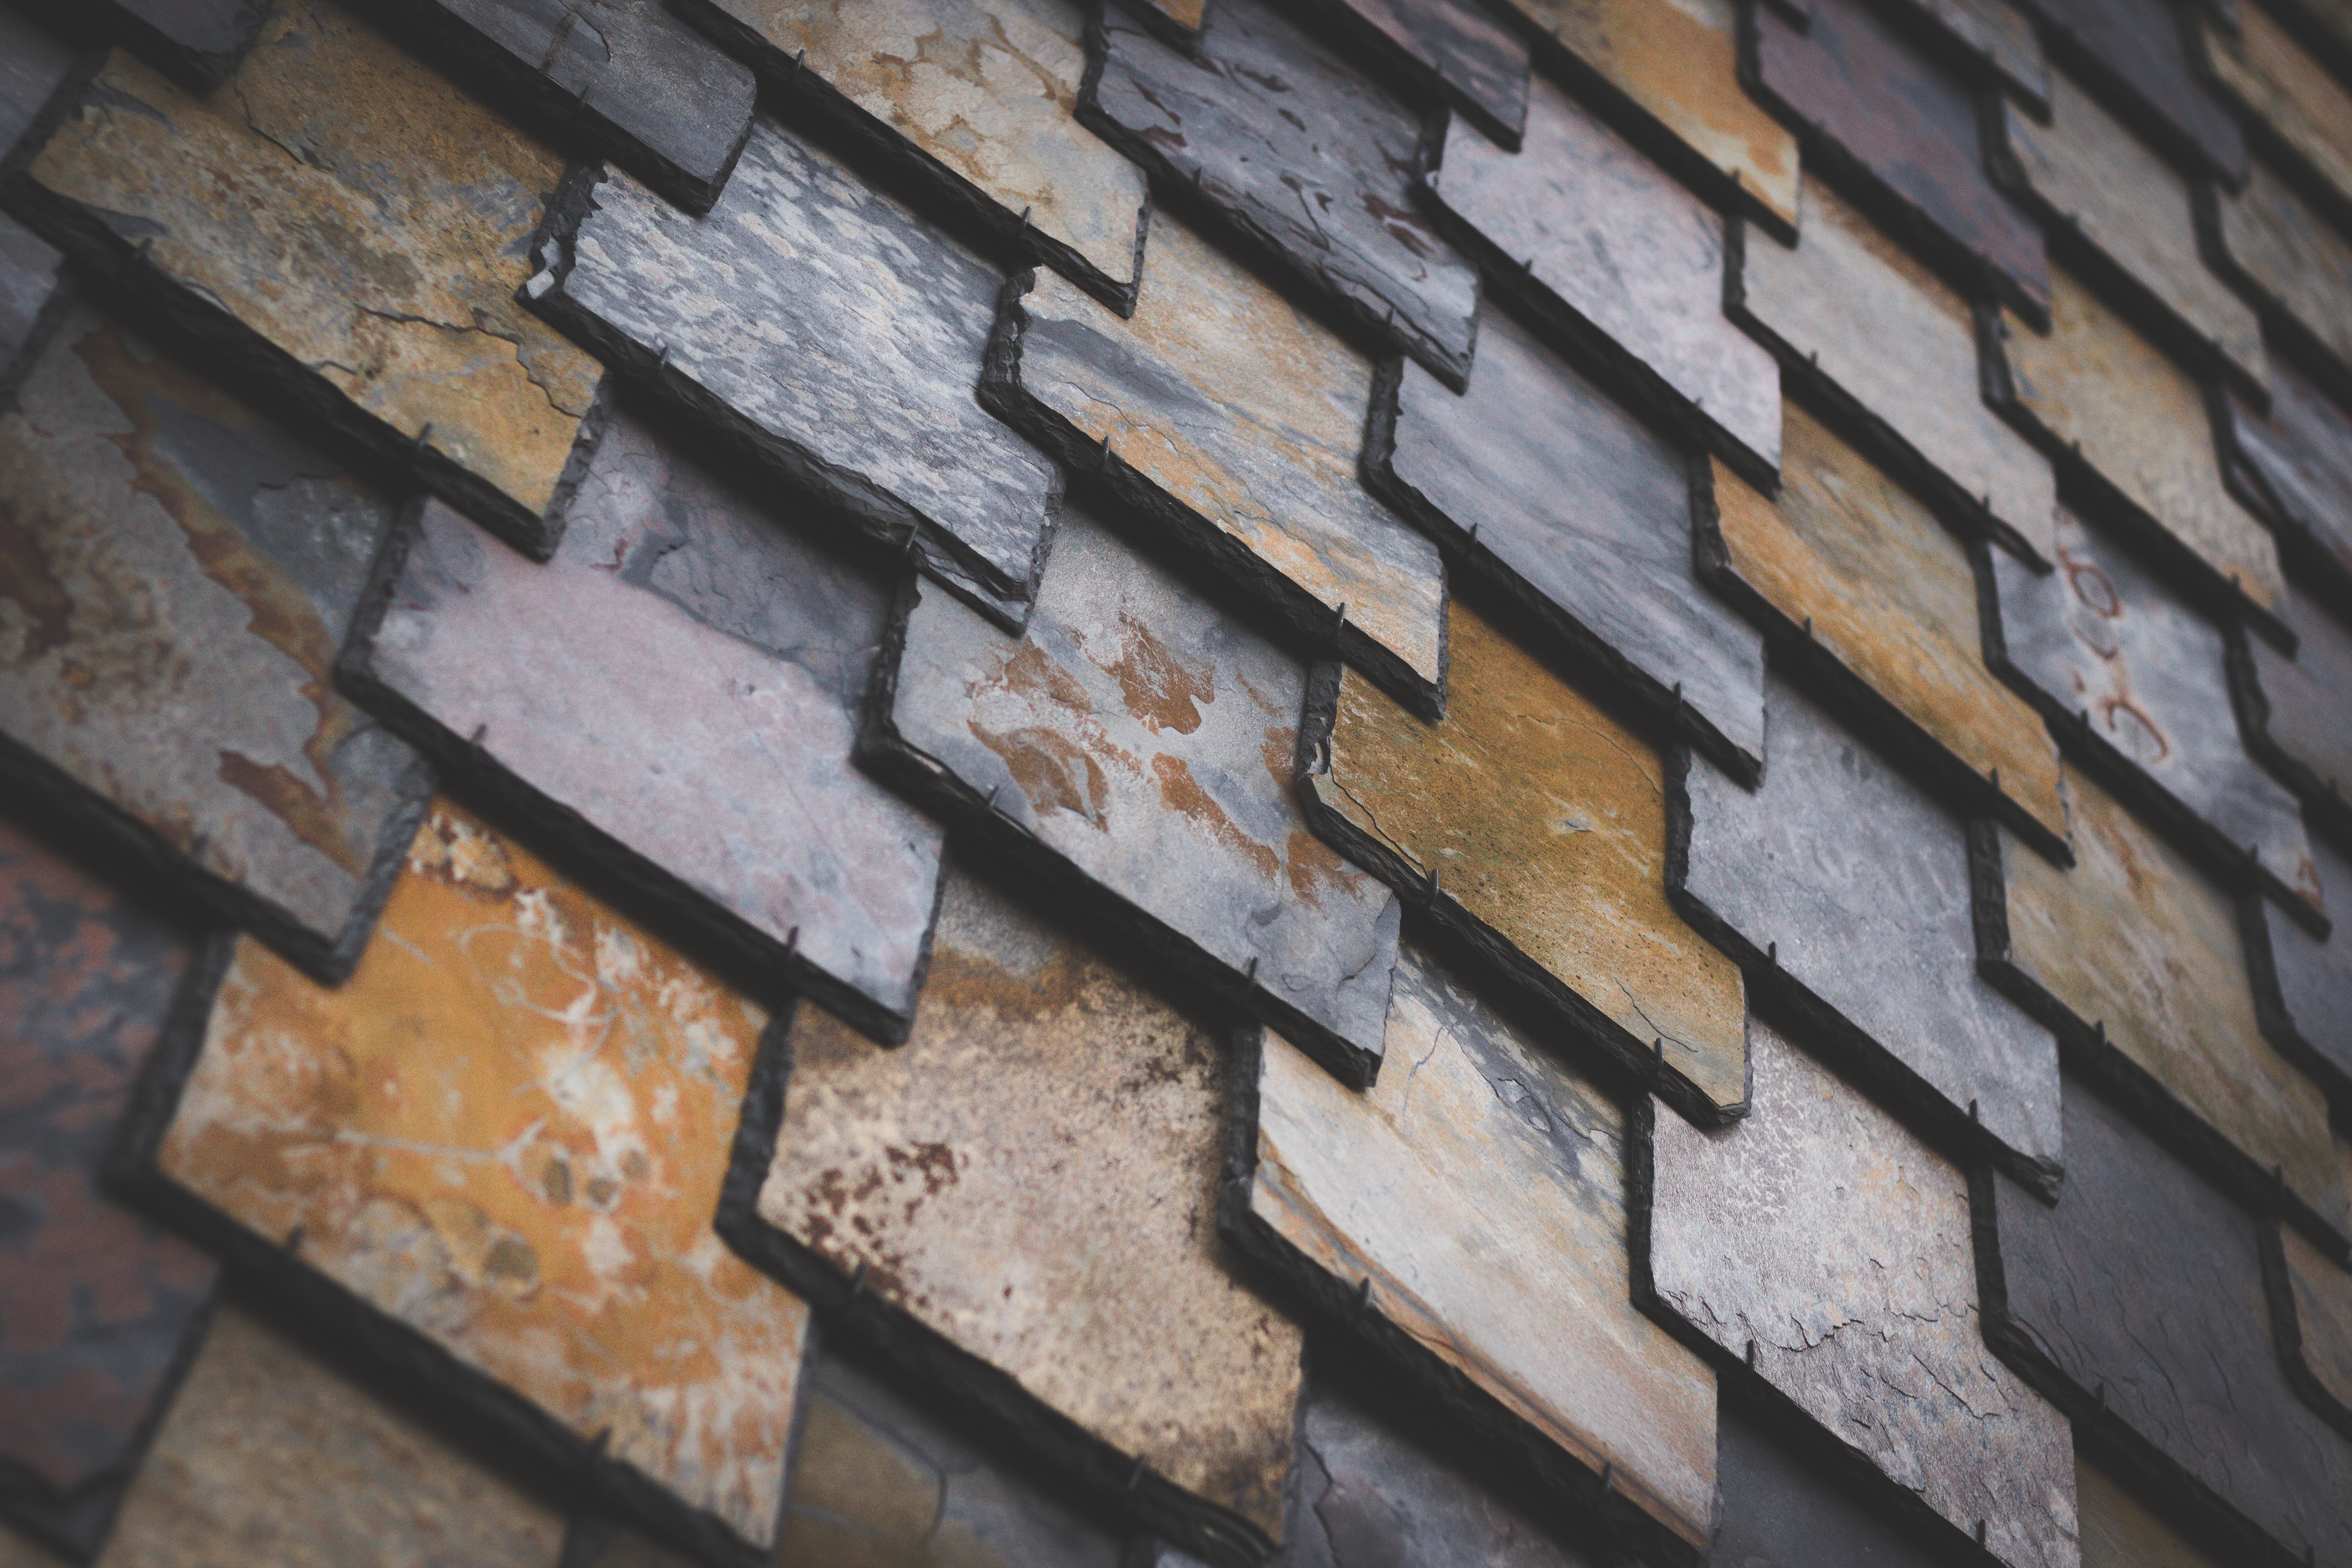
wood, track, floor, number, roof, wall, beam, brick, material, iron, brickwork, tread, flooring, road surface, automotive exterior